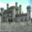
Label: castle